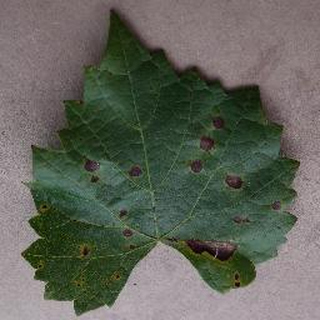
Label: grape_black_rot